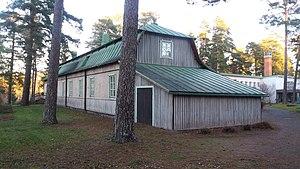
Emil Herman Robert Cedercreutz est un sculpteur et silhouettiste finlandais.